Jeu van Bun

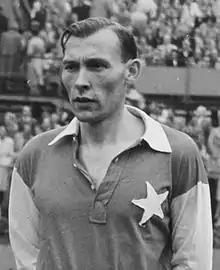
Van Bun with MVV in 1951

Johannes Wijbrandus Mathias "Jeu" van Bun (10 December 1918 – 21 December 2002) was a Dutch footballer who played as a right back for MVV Maastricht and the Netherlands national team. He competed in the men's tournament at the 1948 Summer Olympics.